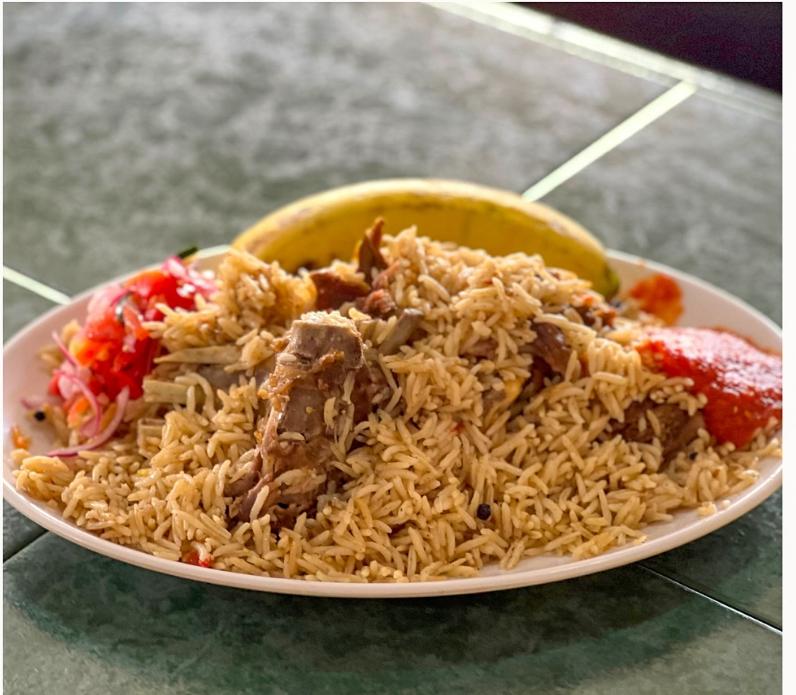
Sahani hii ina wali uliochanganywa na vipande vya nyama labda kuku au kondoo pamoja na vitunguu kilichokatwa mviringo, nyanya ina sosi ya rangi nyekundu, kando ya sahani kuna ndizi moja ya manjano ikiashiria muunganiko wa ladha tamu ya chumvi, sahani imewekwa juu ya meza yenye matofali ya kijani kibichi ikiangaza mandhari ya kijijini au upishi wa nyumbani wenye mvuto.